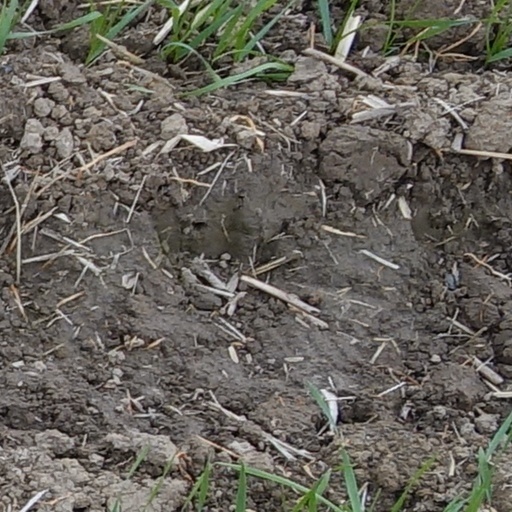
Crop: wheat